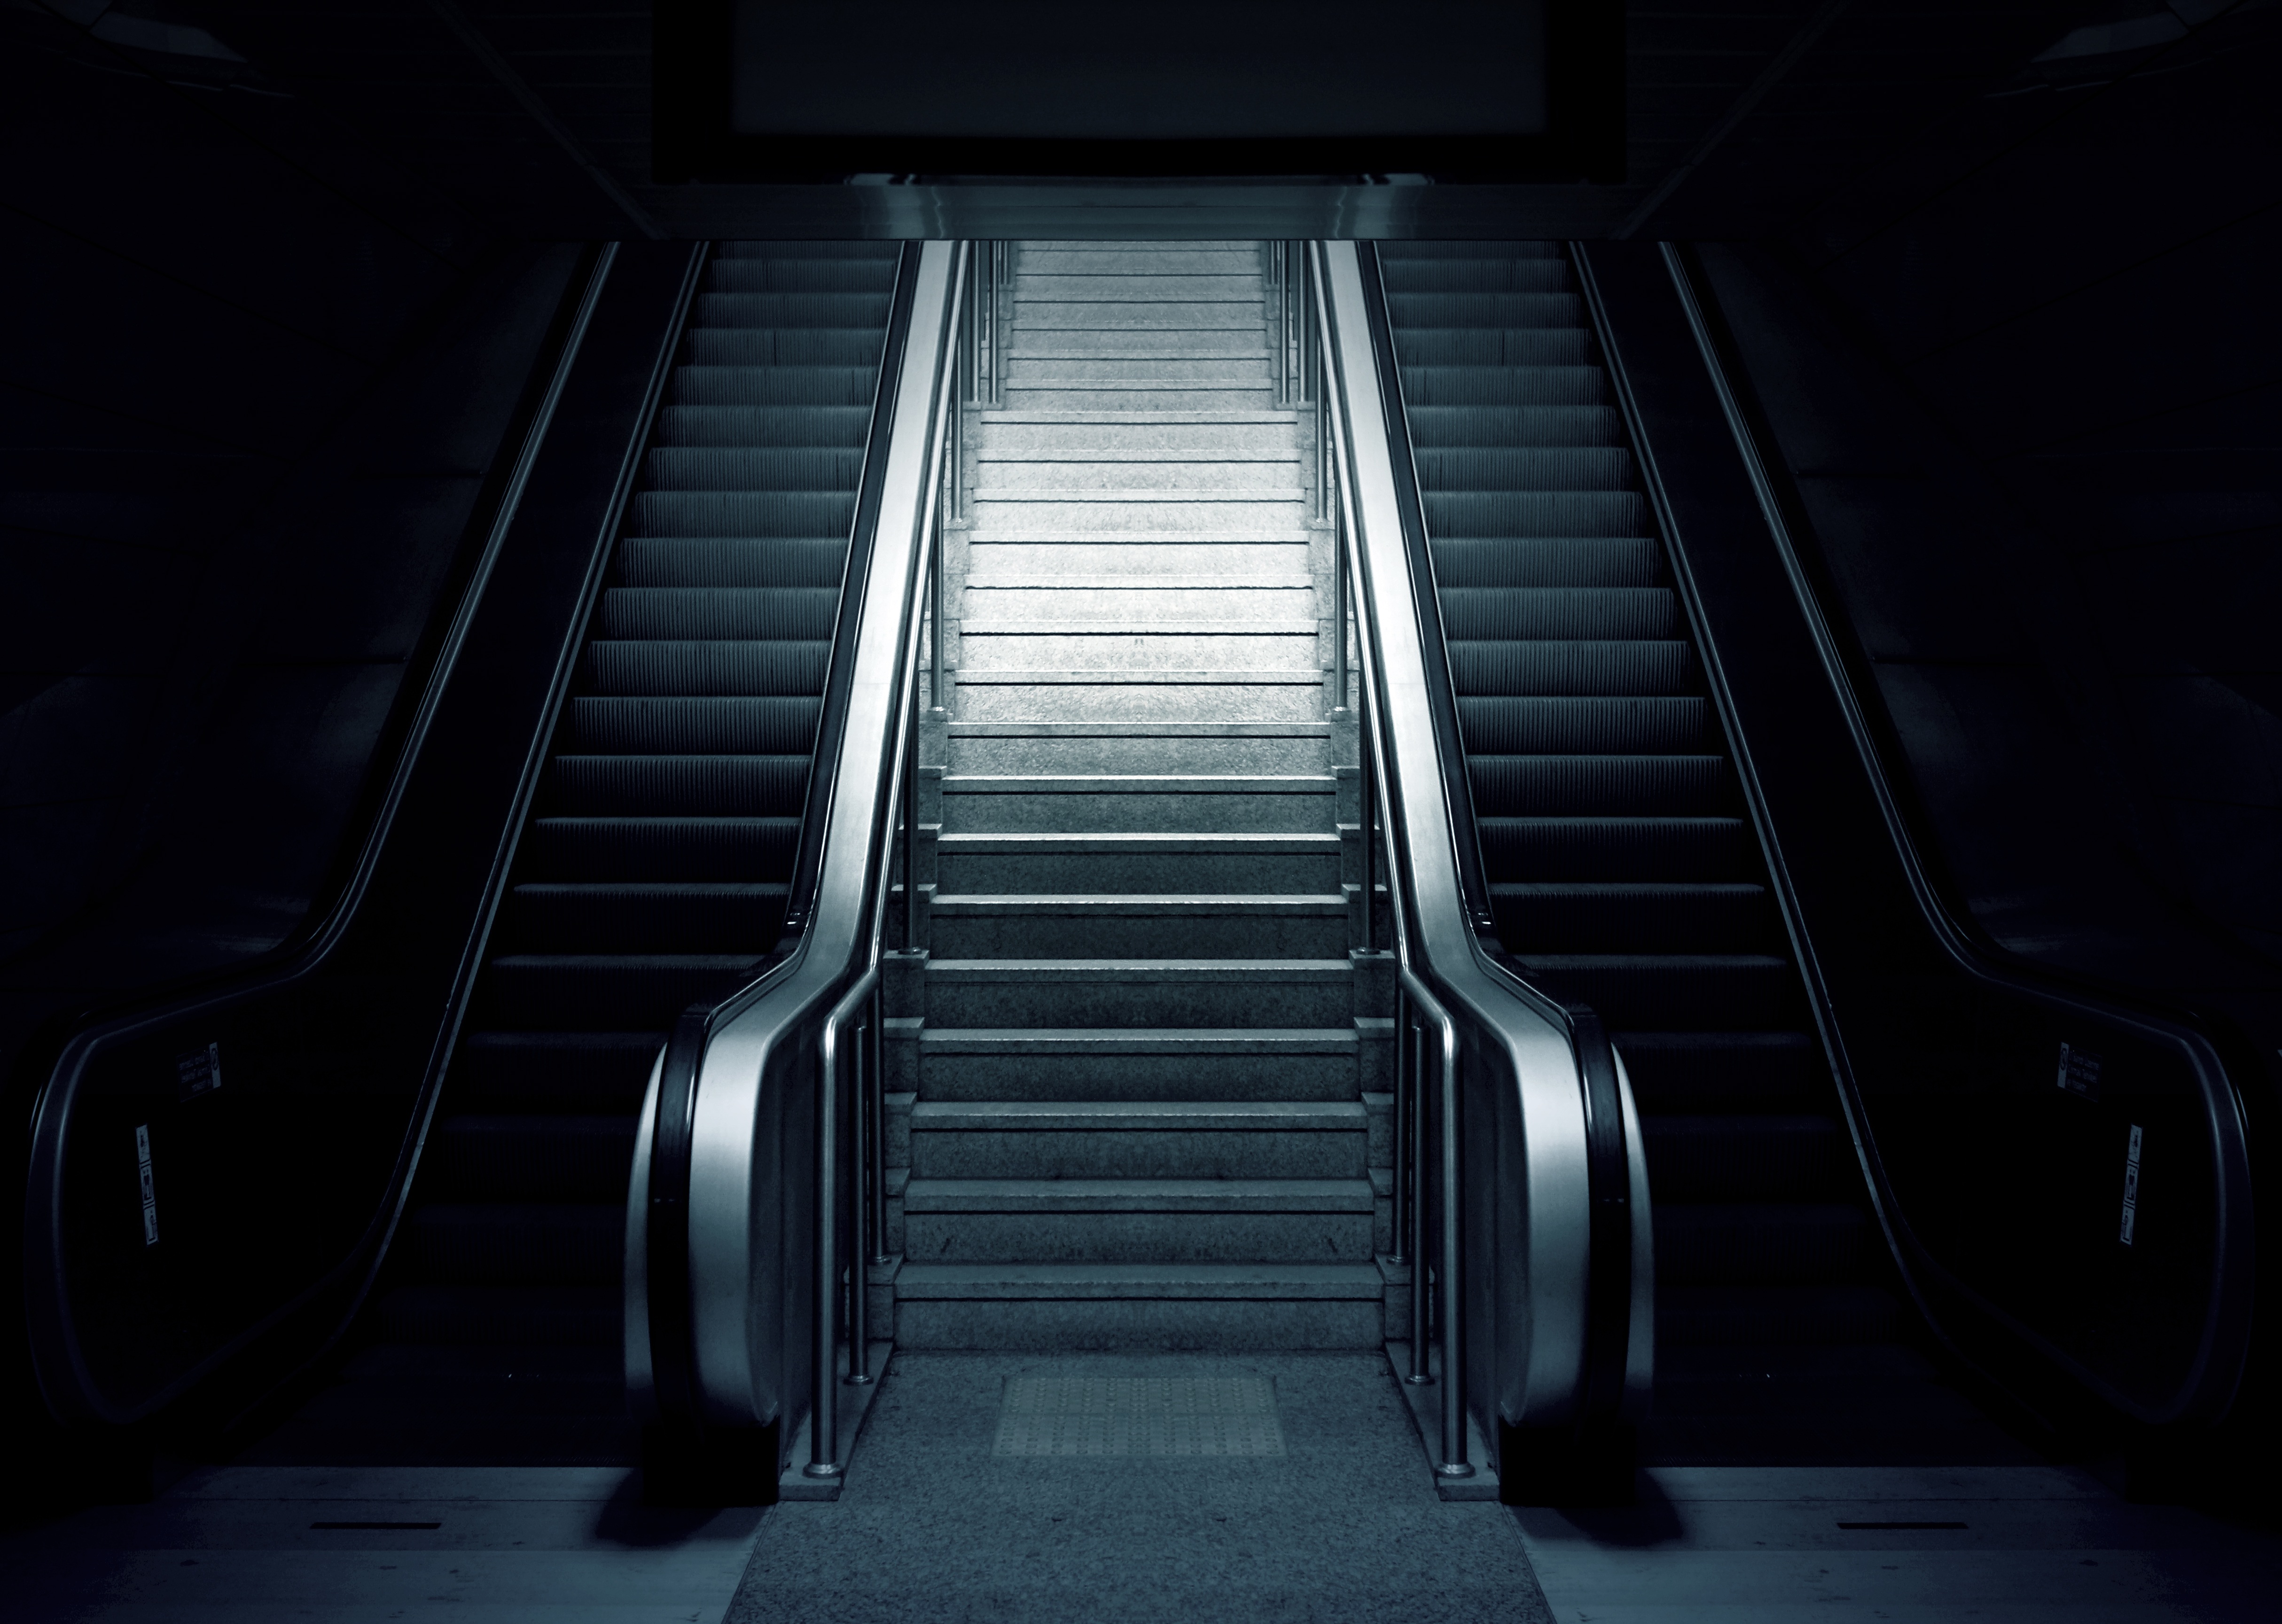
light, black and white, urban, staircase, travel, dark, escalator, subway, metro, underground, transport, station, darkness, business, black, stairway, monochrome, stairs, screenshot, monochrome photography